Berlin Westkreuz station

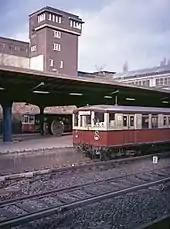
Two BVG trains on the platform for trains towards Wannsee / Spandau with the signal box behind, 1986

As part of the main electrification of the suburban railways between 1924 and 1933, the Berlin Stadtbahn, Ringbahn and suburban line to Spandau was to have its own pair of tracks between Charlottenburg and Heerstraße. In addition, it was planned to remove the level junction between the Stadtbahn and the south ring curve and to construct a turnback east of Charlottenburg station. A station would be built to improve the interchange between the two lines at the intersection of the extended Stadtbahn and the Ringbahn. Previously passengers who arrived on trains running on the full Ringbahn had to change trains twice to reach Heerstrasse or Grunewald (in Halensee or Westend and in Charlottenburg). During the construction, the Reichsbahn had to take into account the interests of the city of Berlin, which wanted to build an exhibition grounds on an area of around 100 hectares south of Kaiserdamm. In order not to cut up the site, the Reichsbahn had to relocate the lines to Spandau on the southern edge of the site. The new pair of suburban tracks to Spandau went into operation on 23 August 1928.